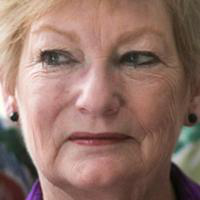
Age group: age 80 +